Sky position (RA, Dec in degrees): 312.435, -0.6262
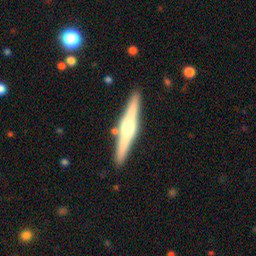
Galaxy morphology: Edge-on Galaxies with Bulge